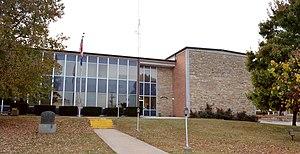
Le comté de Wright est un comté du sud de l'État du Missouri aux États-Unis. Le siège du comté se situe à Hartville. Le comté fut créé en 1841 et nommé en hommage au sénateur et gouverneur démocrate de New York Silas Wright. Au recensement américain de 2000, le comté était peuplé de 18 815 habitants
La ville de Hartville est le siège du comté de Wright, situé dans l'État du Missouri, aux États-Unis. Lors du recensement de 2010, sa population s’élevait à 613 habitants.